2014 The Profit on CNBC 500

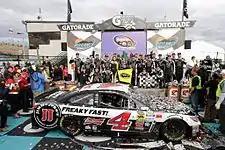
Kevin Harvick won the race.

The race restarted on lap 170, but was almost immediately back under yellow flag conditions, after a multi-car incident which brought out the third caution. Danica Patrick made contact with Justin Allgaier going into turn 1 and both spun out. Travis Kvapil made contact with Patrick trying to avoid her. Allgaier and Patrick discussed the incident post-race, with Allgaier telling the media that Patrick "was just upset because she got involved in the crash that we had", and that "she's been through this and that she felt like I needed to settle down at that point". The race restarted on lap 176, with Harvick maintaining the lead. The fourth caution of the race flew on lap 187 after Patrick went high into the groove in turn 1, cut the left-rear tire and spun through 180 degrees before coming to a stop.